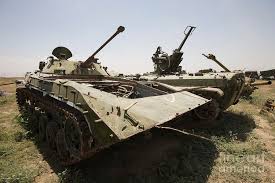
Label: BMP